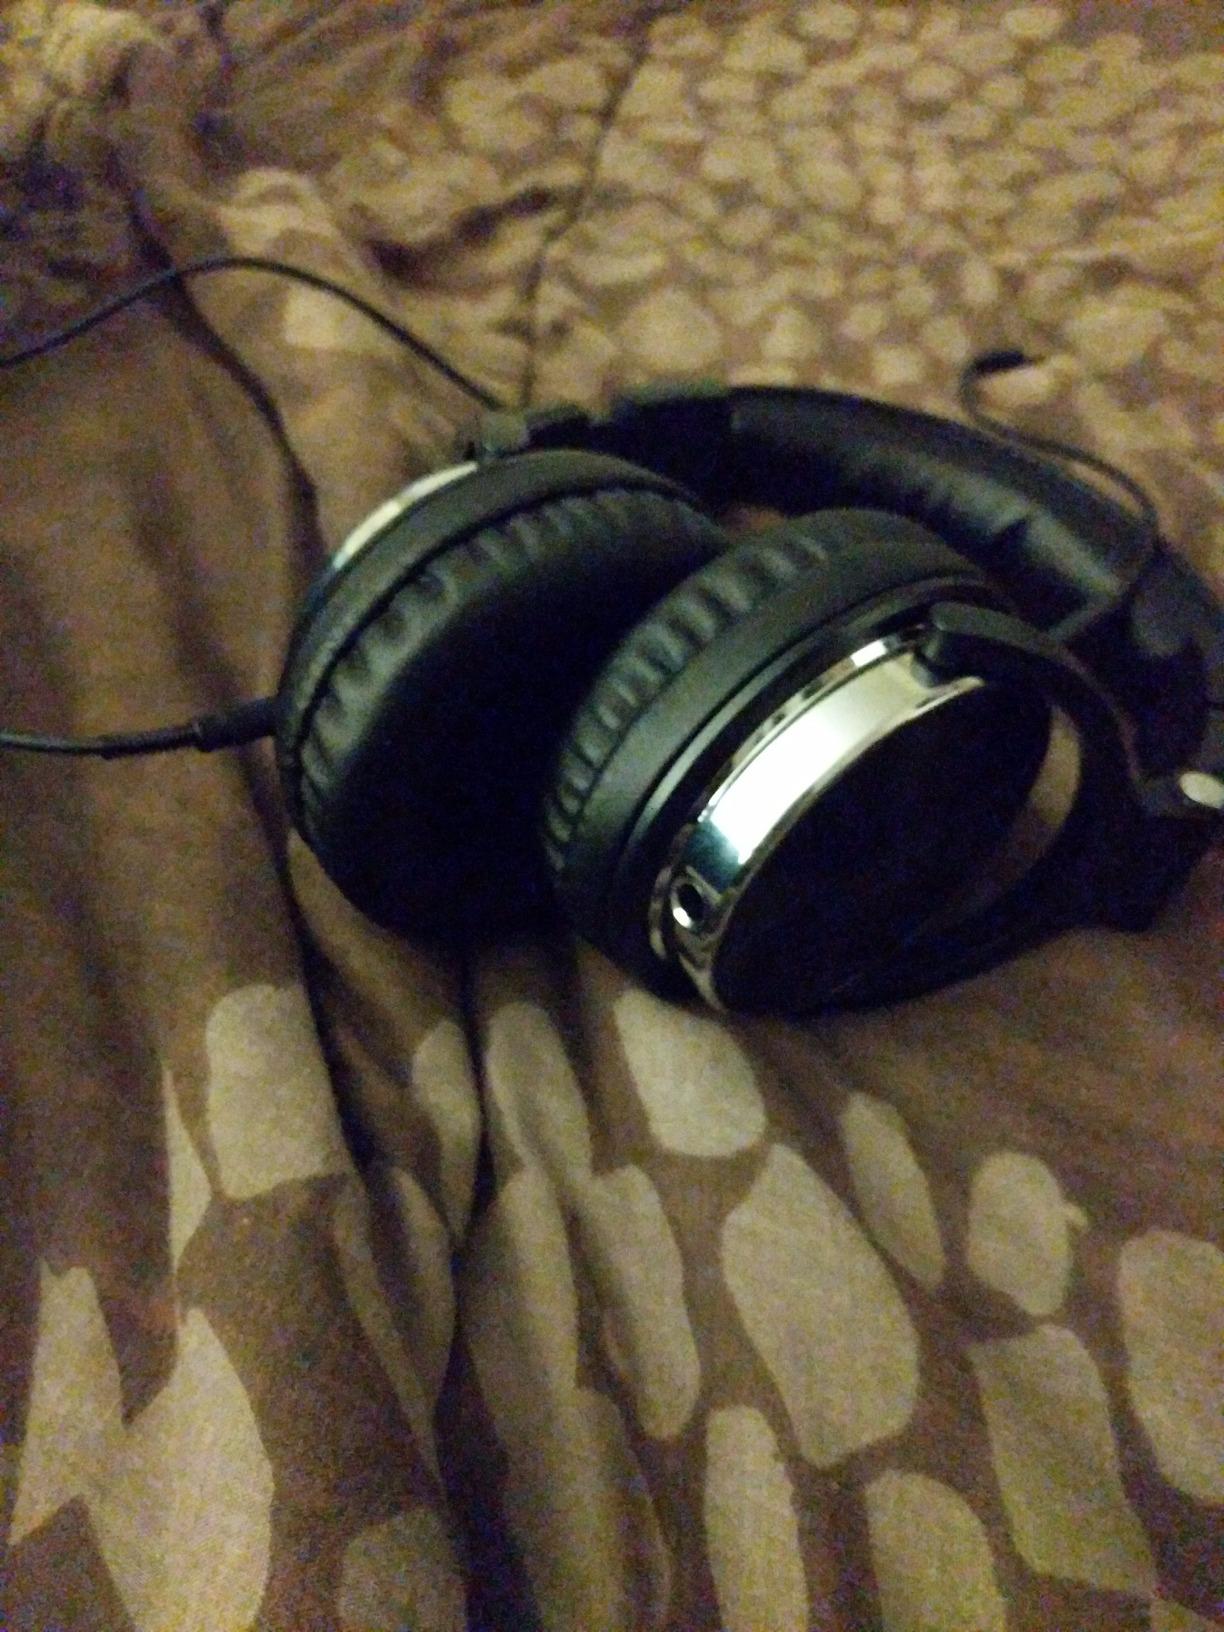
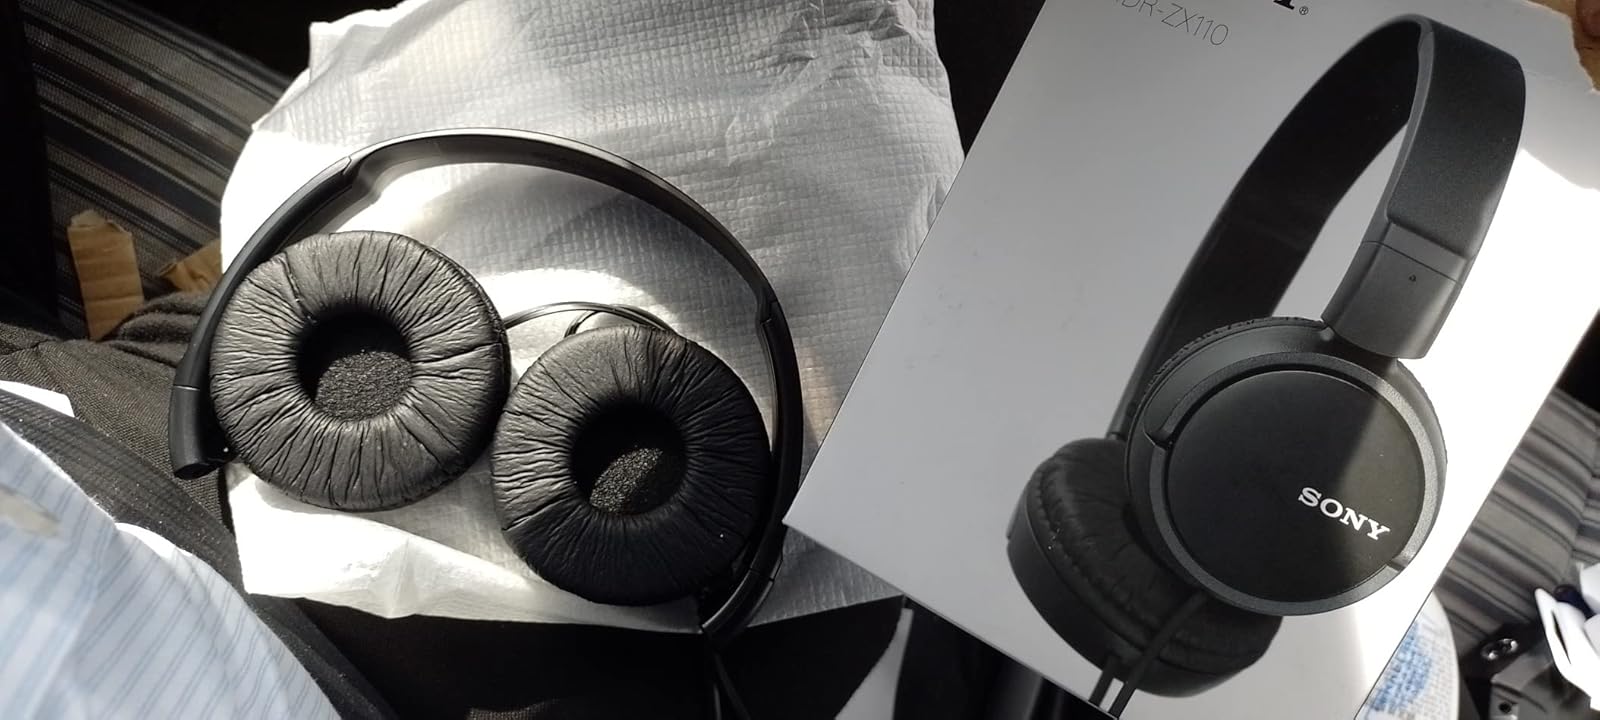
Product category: headphones
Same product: no